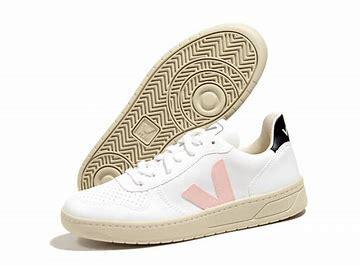
Brand: Veja
Model: V 10 CWL